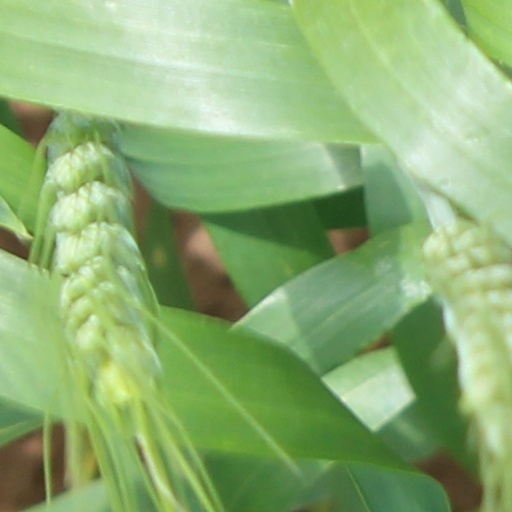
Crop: wheat